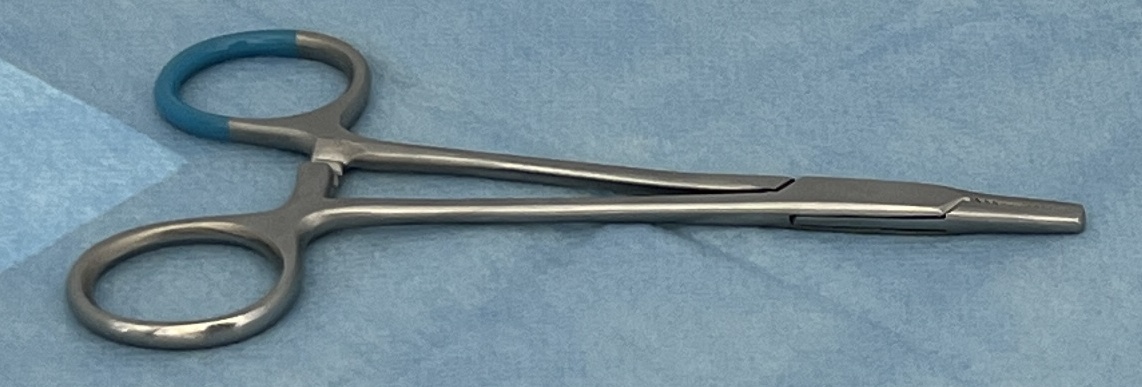
Hinged instrument state: closed